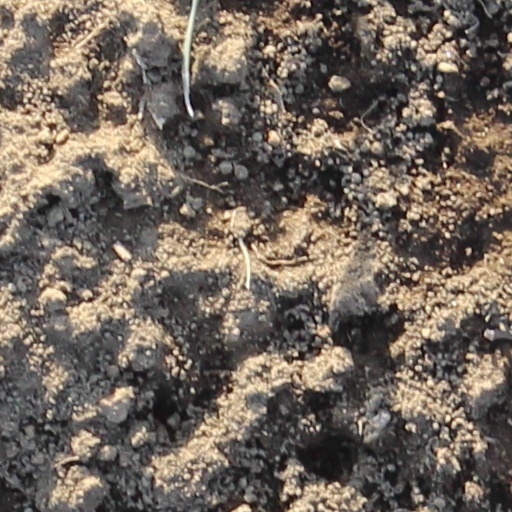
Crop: wheat